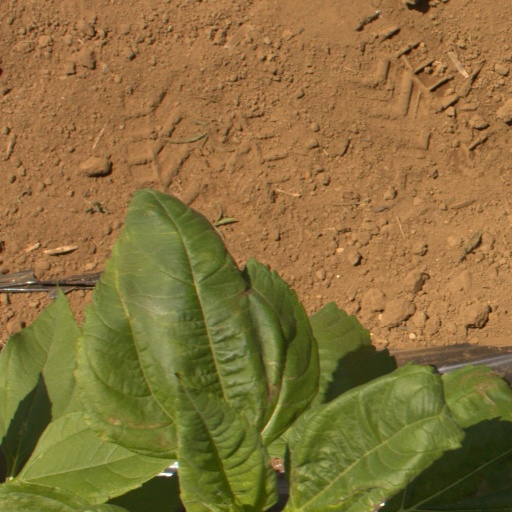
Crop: Jerusalem artichoke